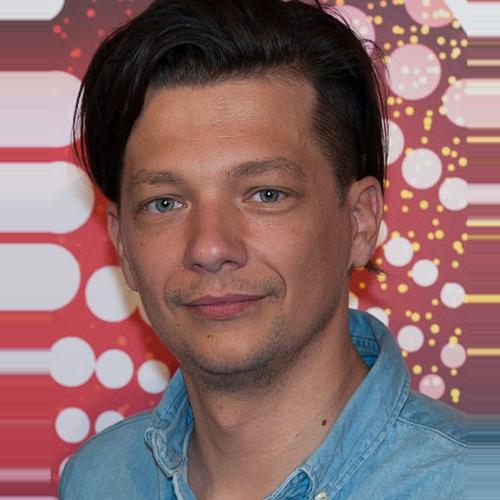
Age: 34